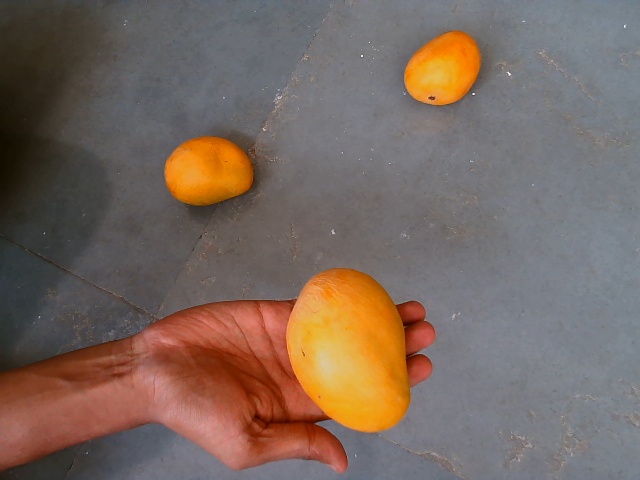
Label: Ripe_Mango